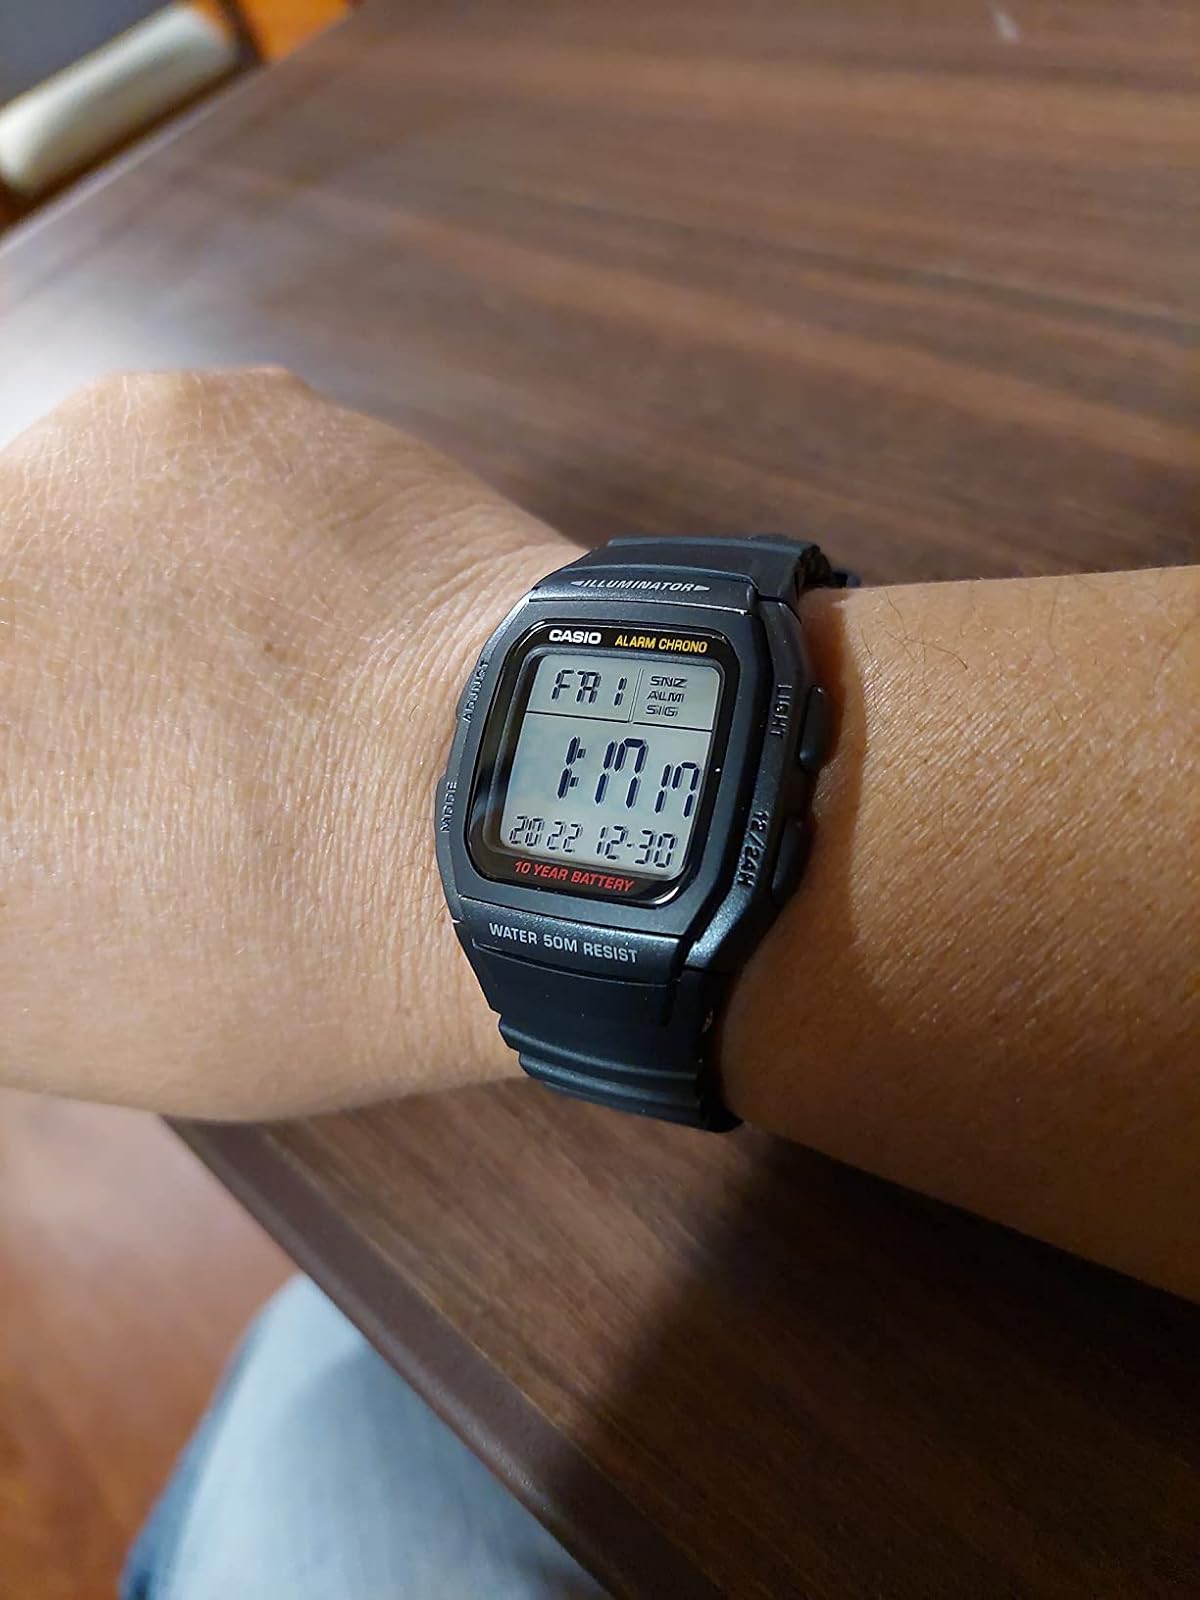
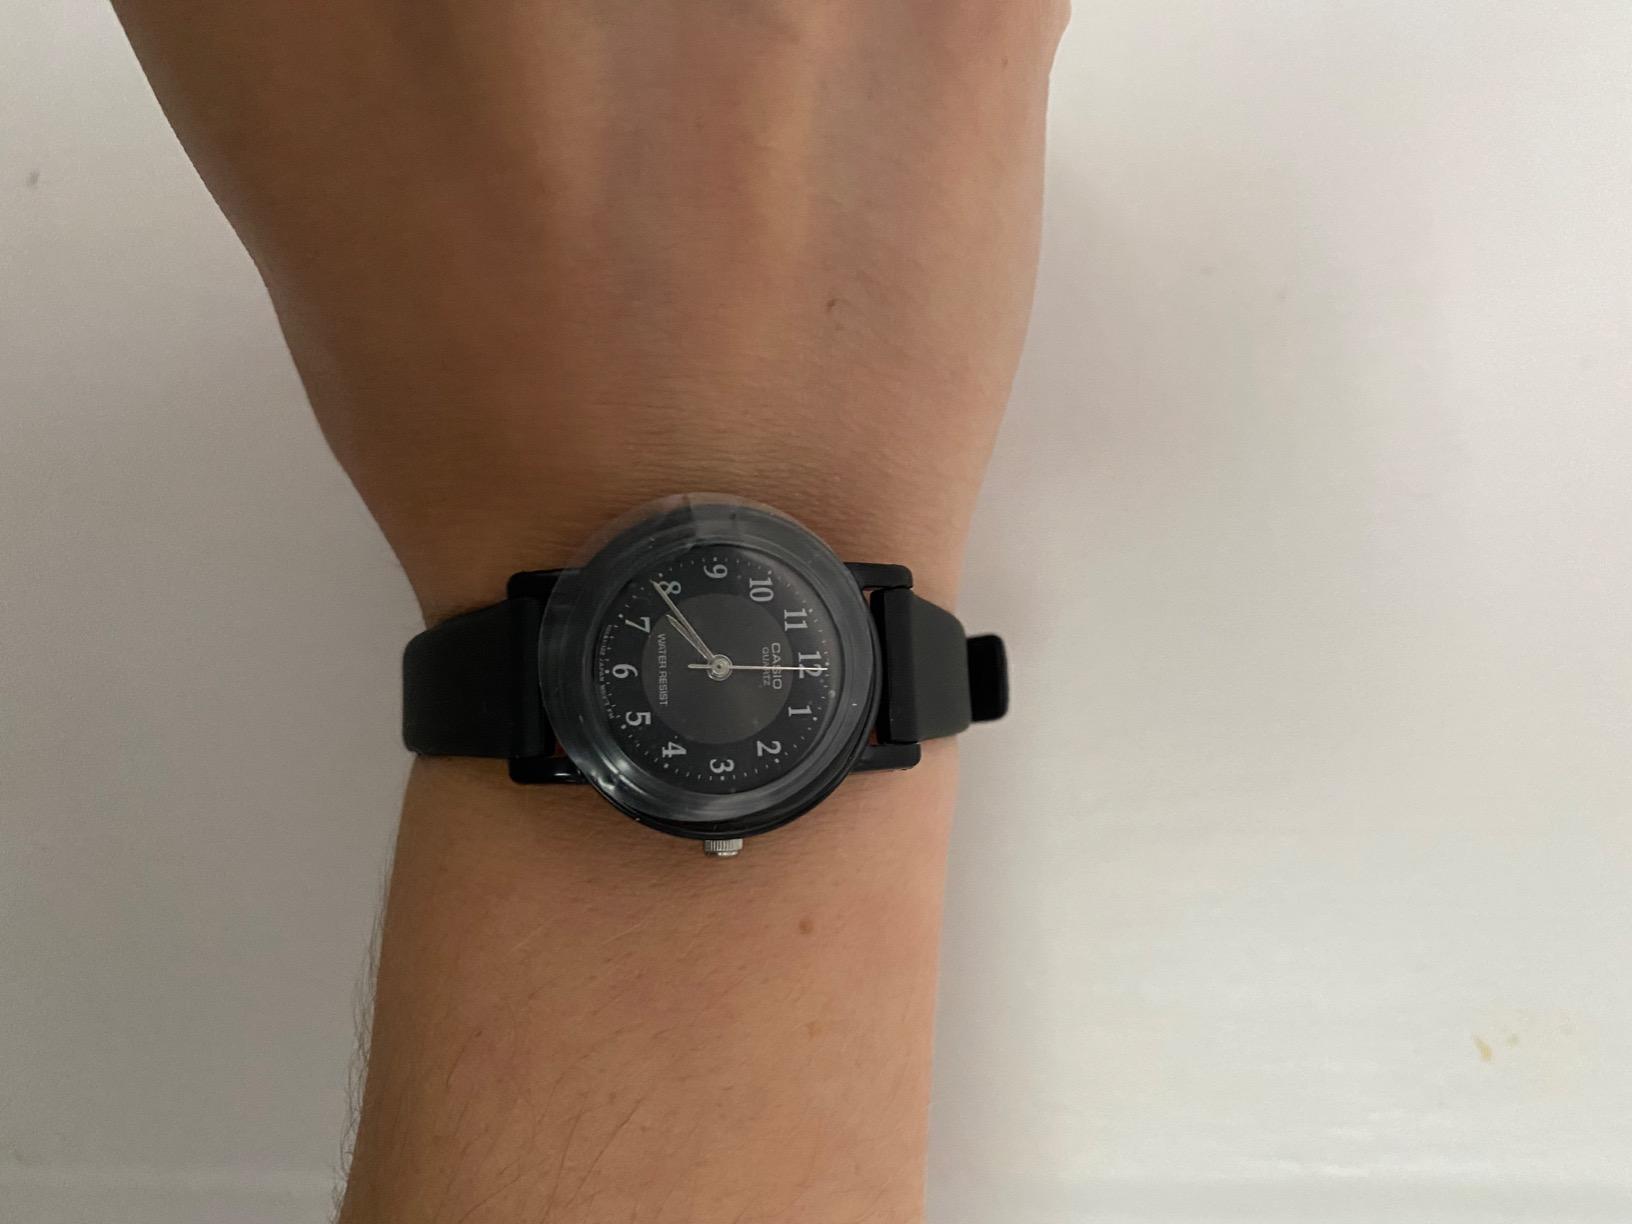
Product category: accessories_watch
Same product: no